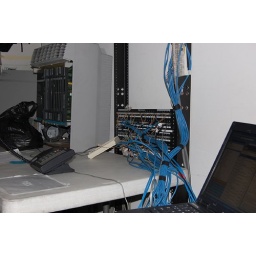
desk in productuion office